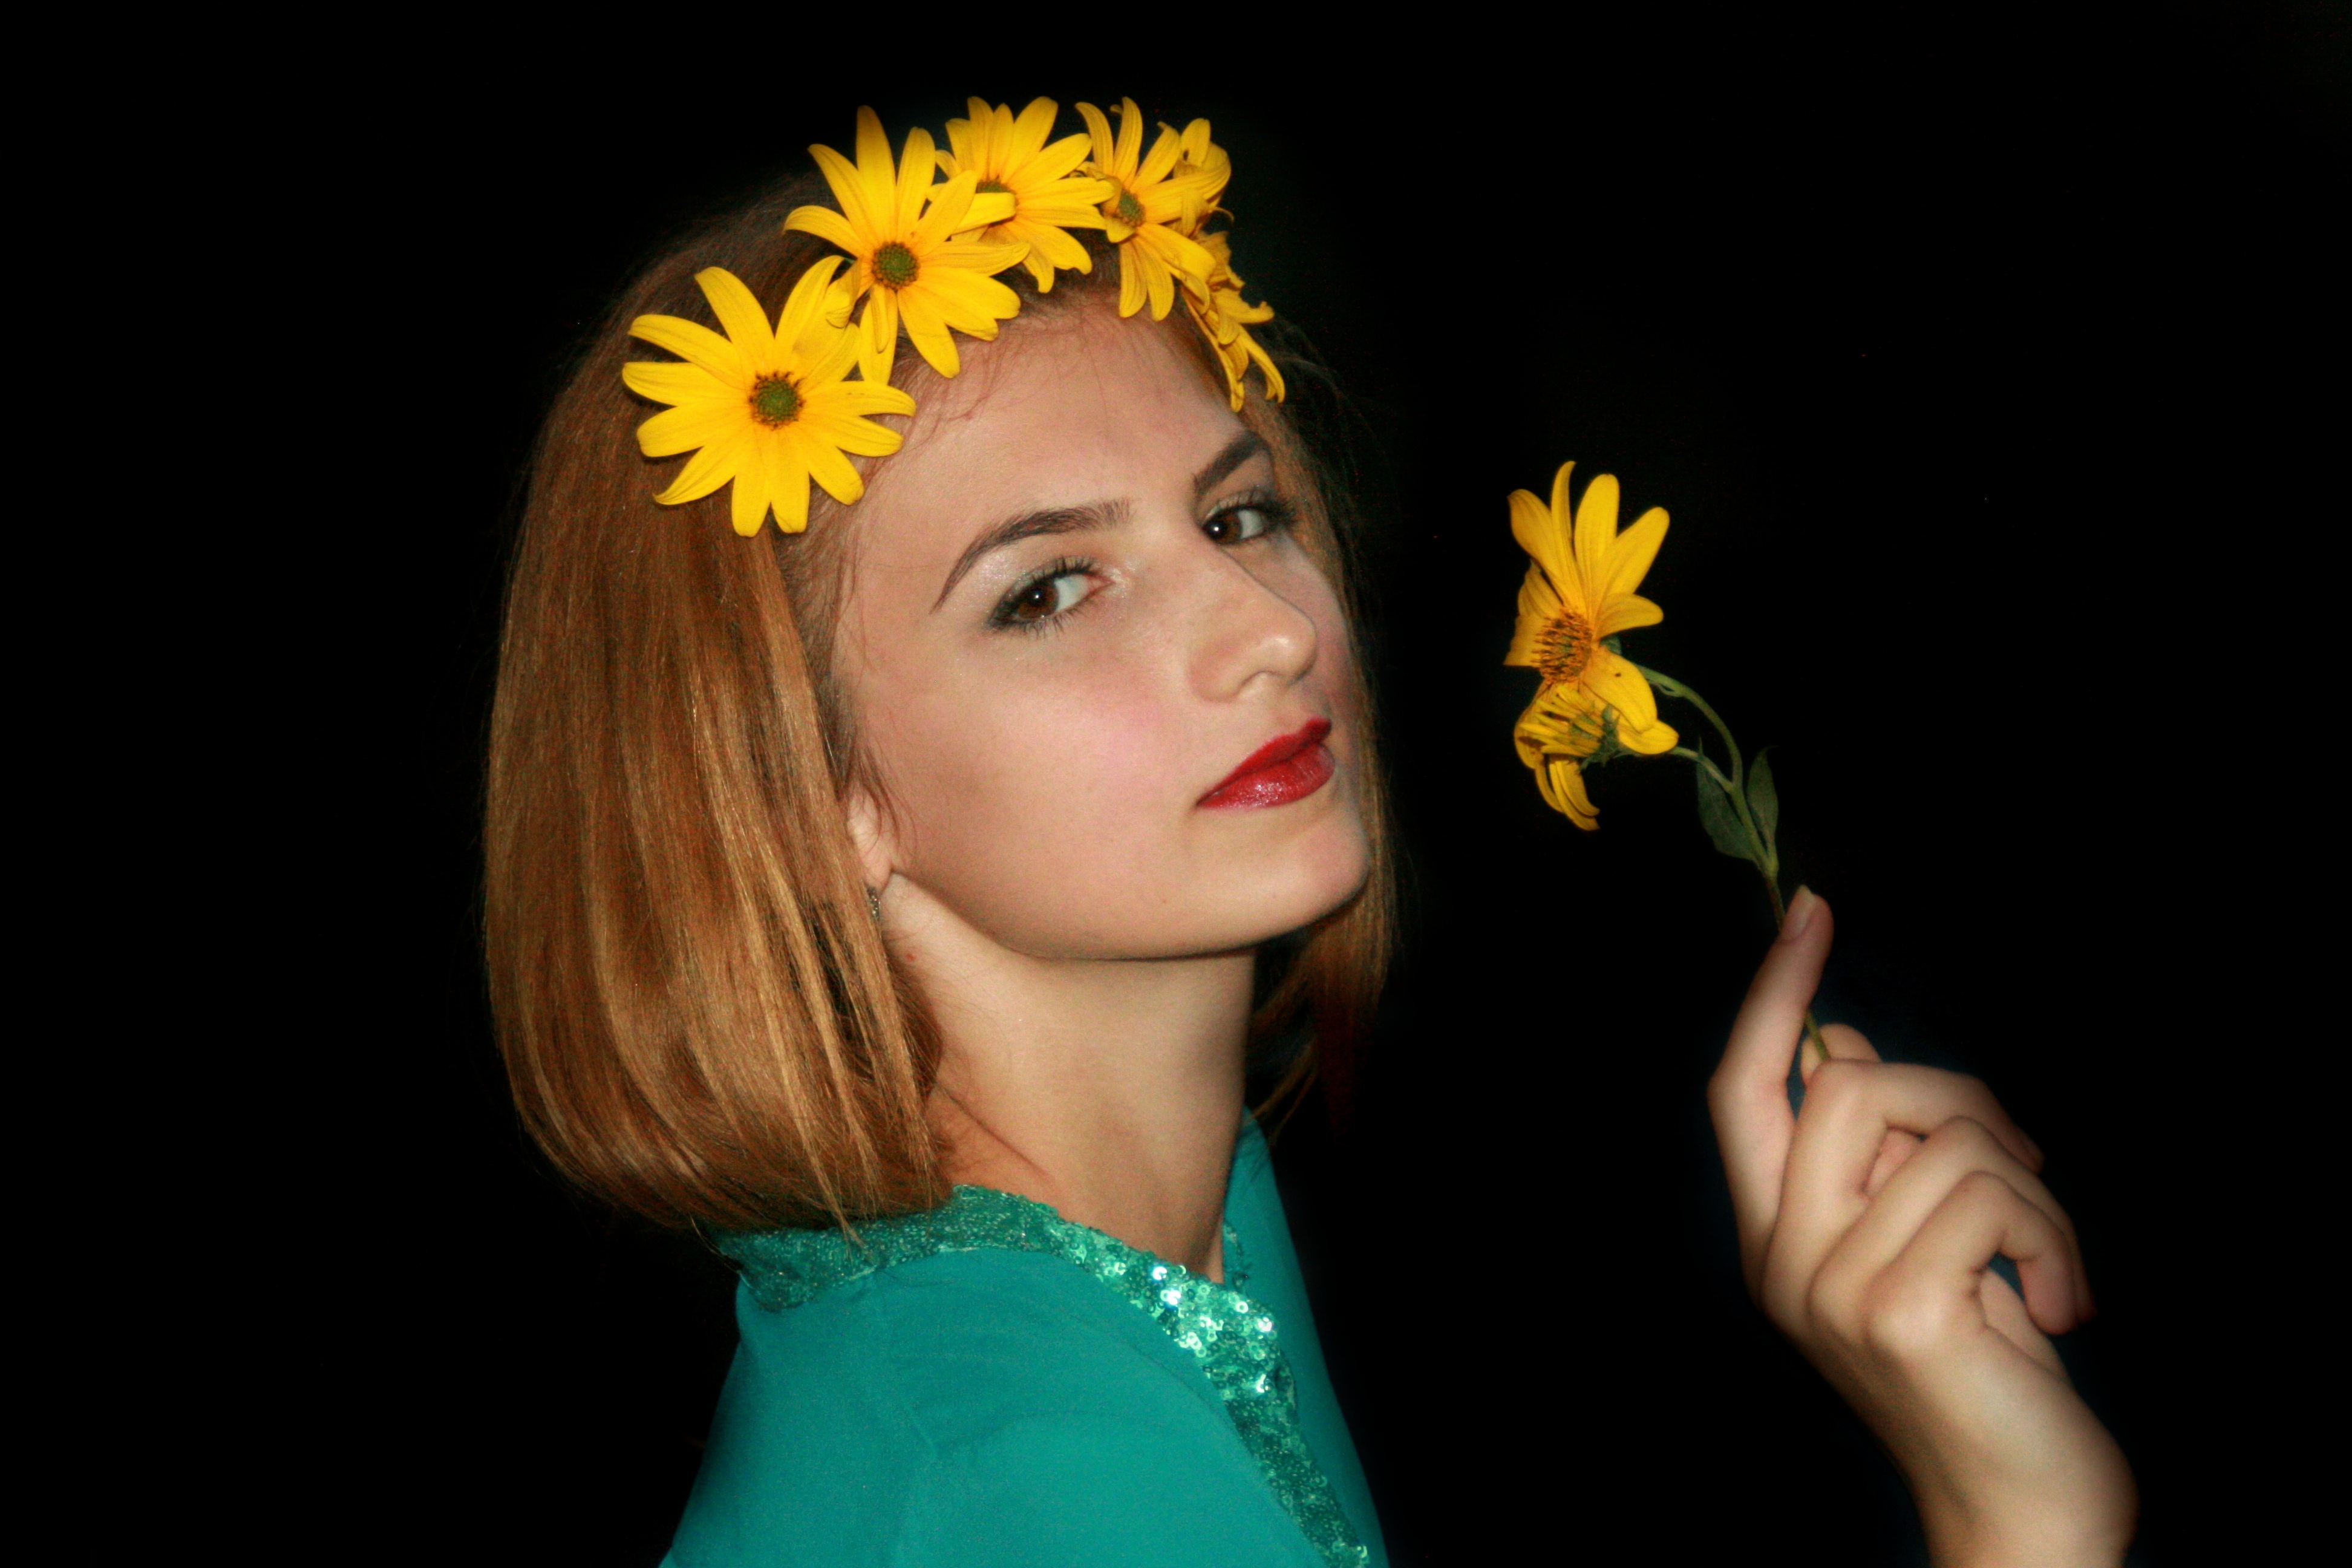
girl, photography, flower, portrait, model, green, color, fashion, clothing, yellow, lady, blonde, face, eye, head, beauty, seductive, photo shoot